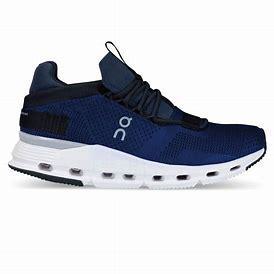
Brand: ON
Model: Cloudnova